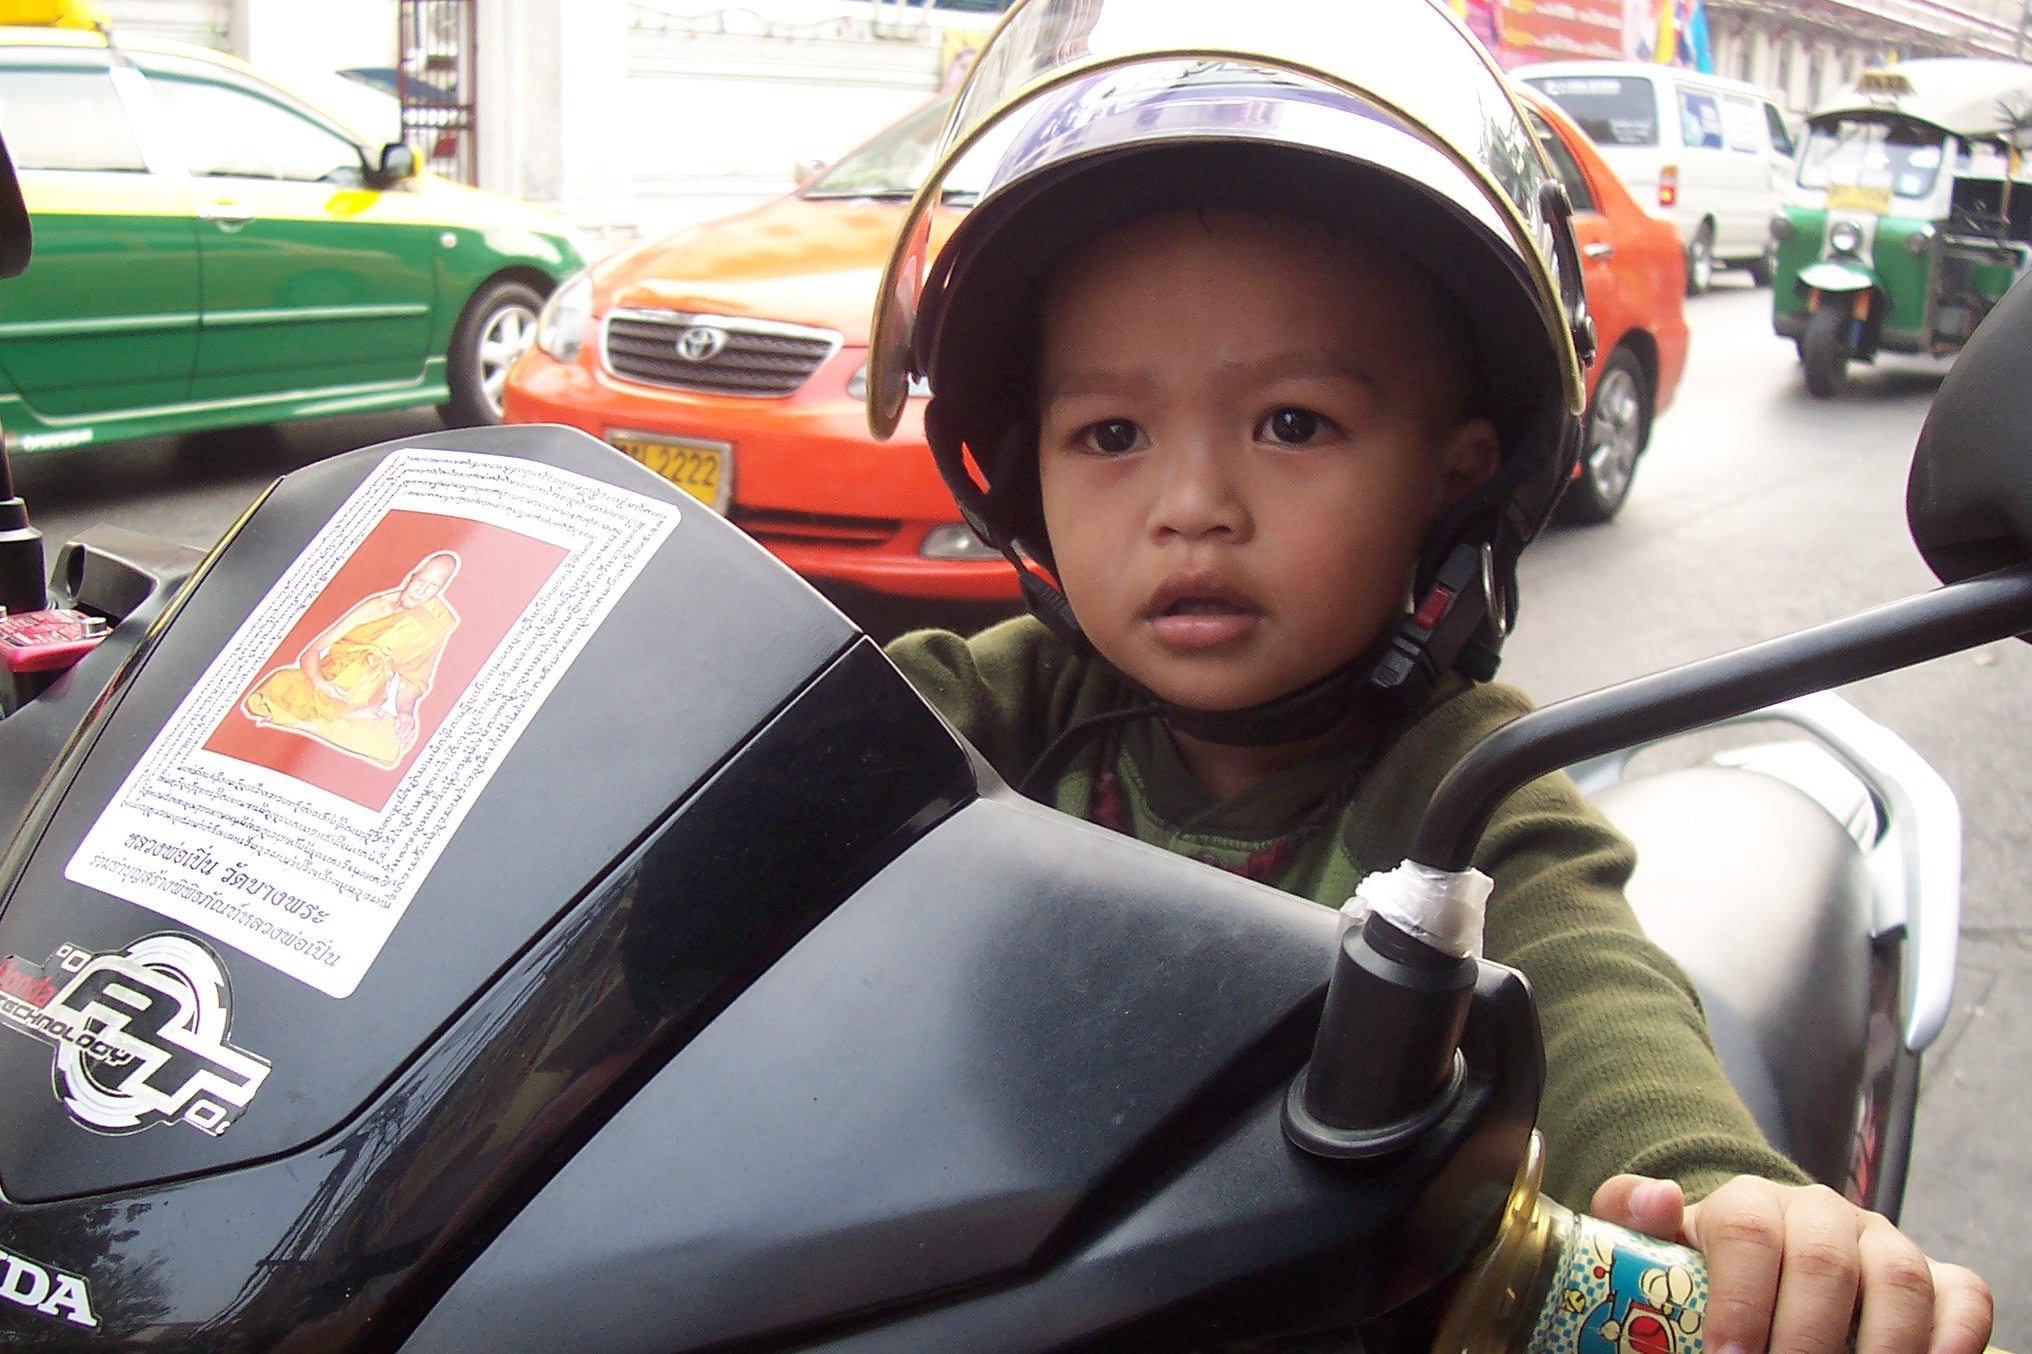
driving, vehicle, motorcycle, asia, child, thailand, bangkok